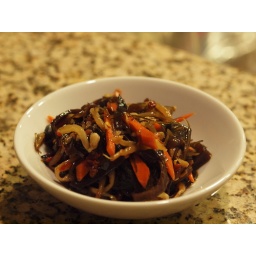
Black tree ear, bean Sprouts and carrot in black vinegar and chili sauce